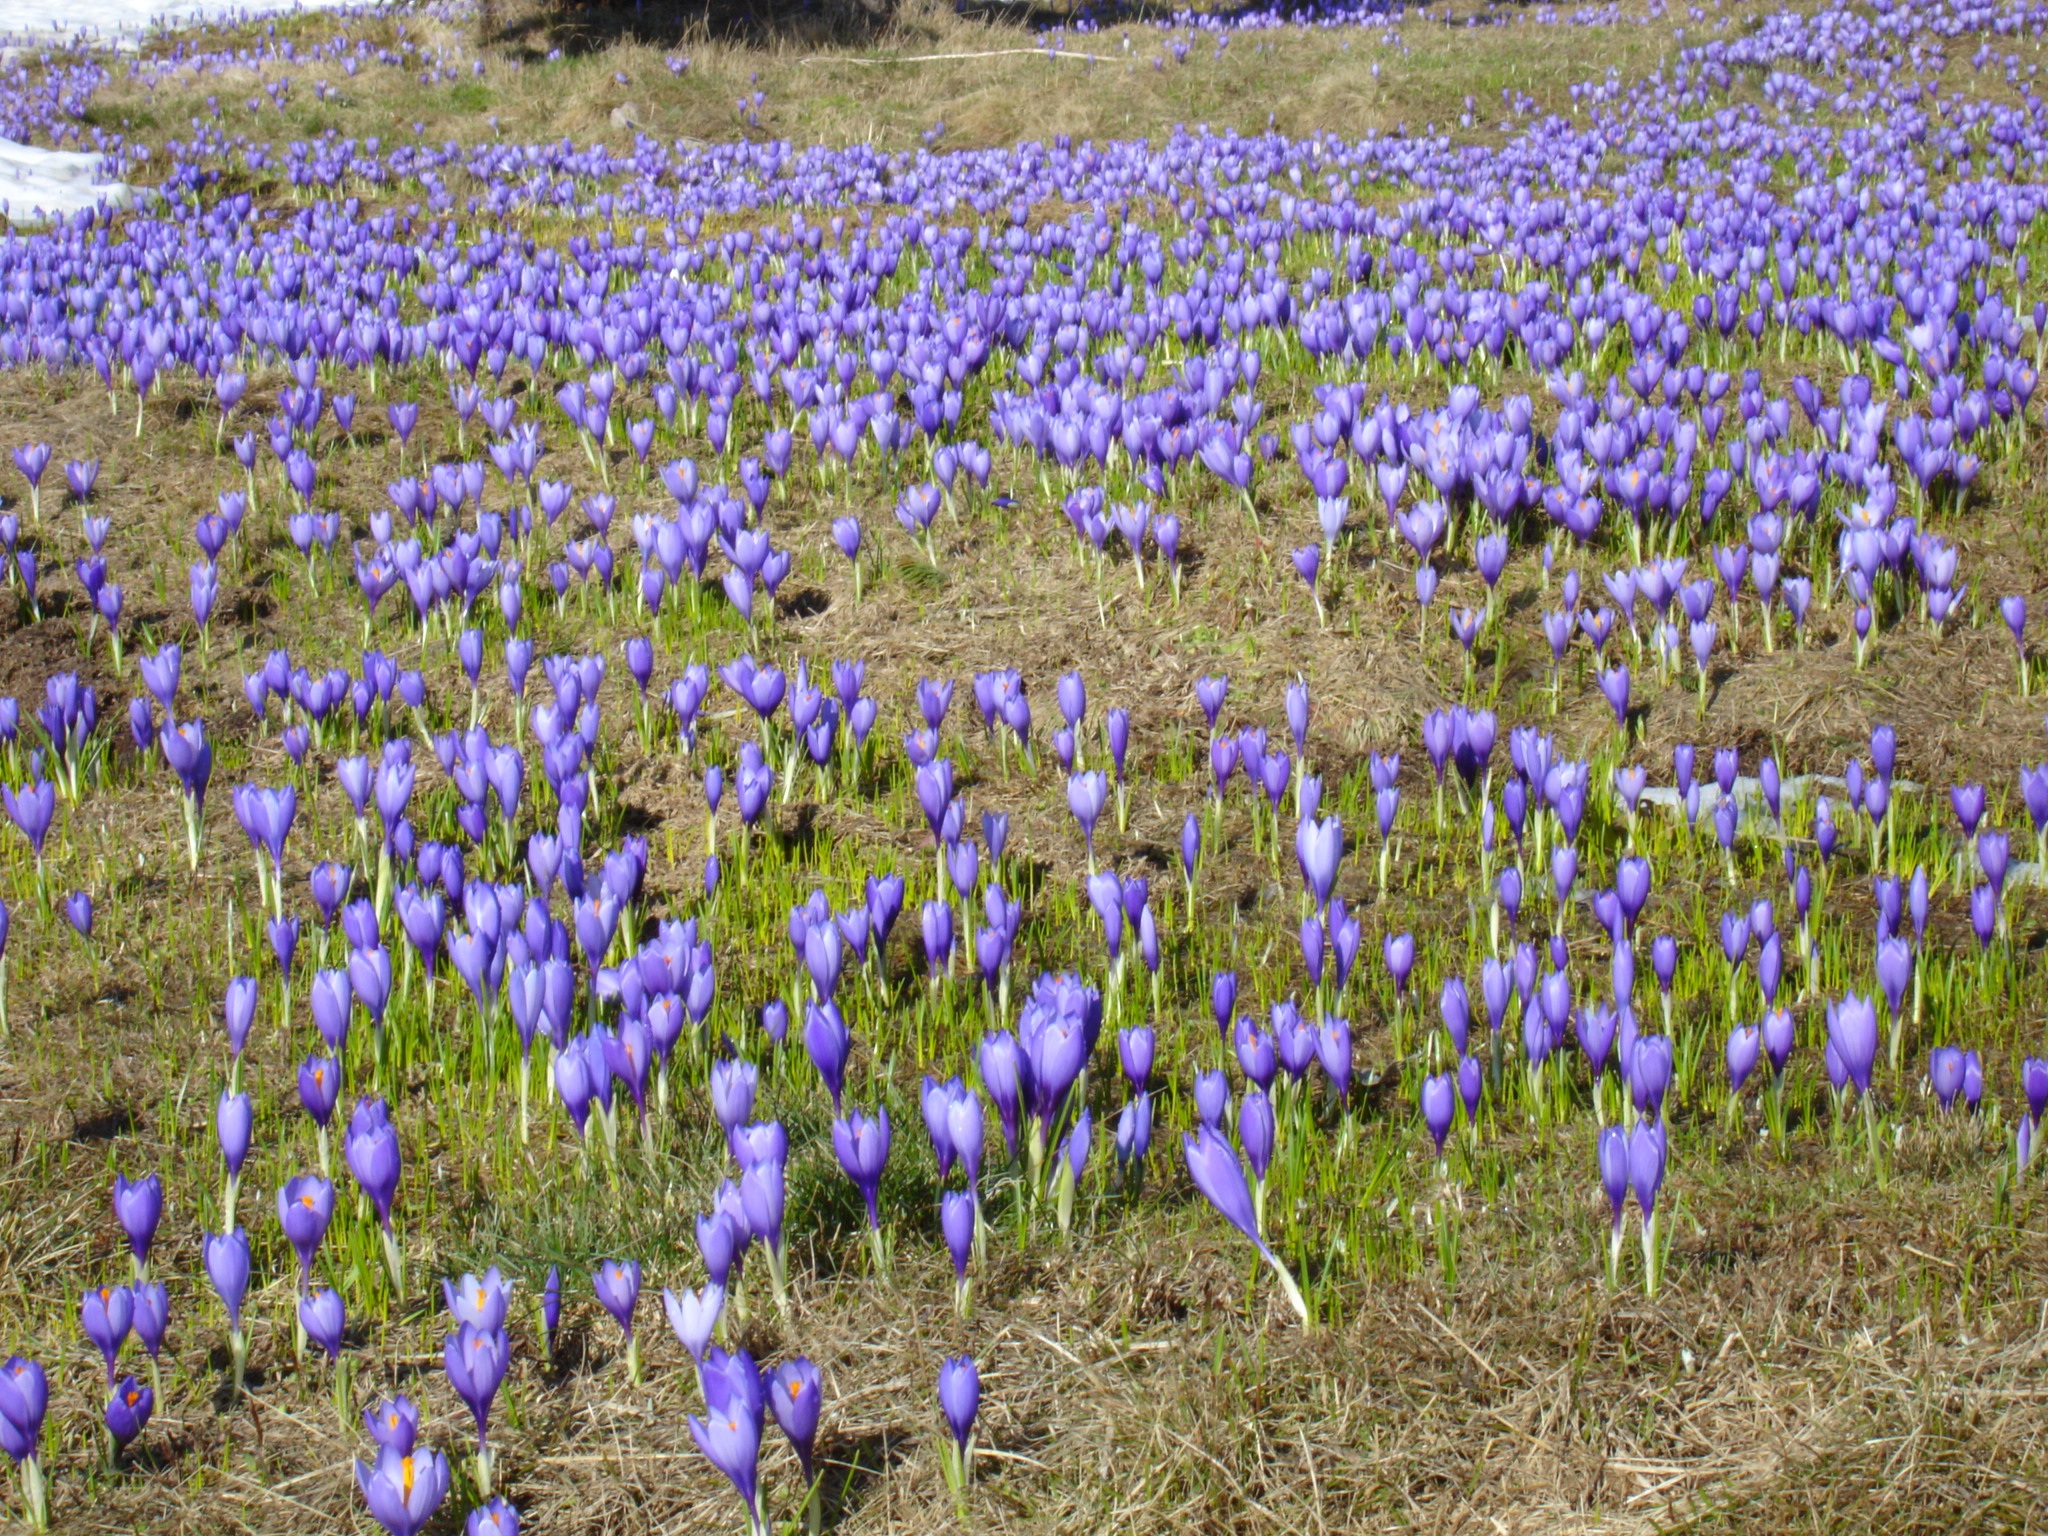
plant, field, meadow, prairie, flower, purple, spring, lavender, wildflower, flowers, bluebonnet, crocus, lupin, crocuses, flowering plant, bellflower family, land plant, violet family, english lavender